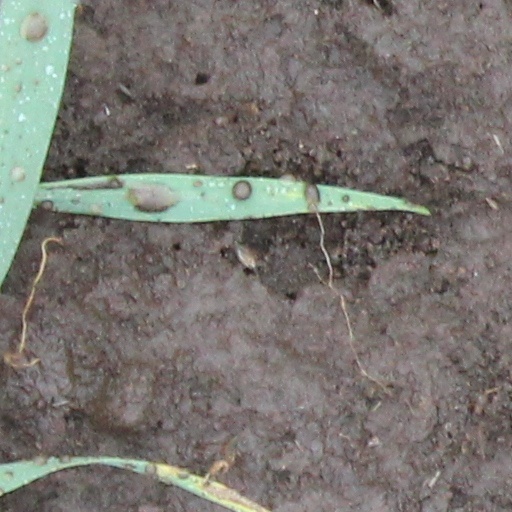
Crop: wheat